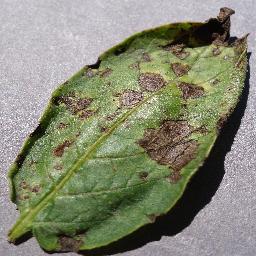
Etiqueta: Tizon_Temprano